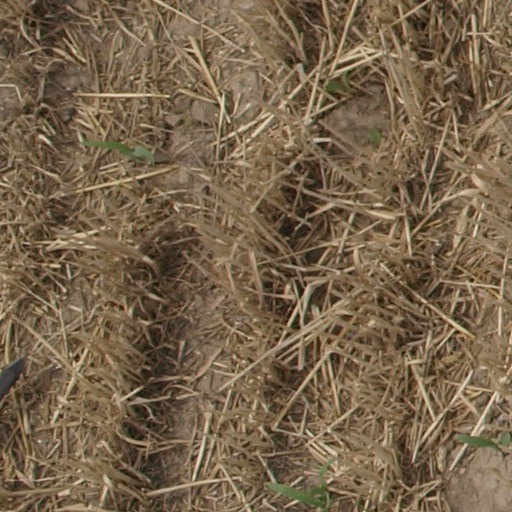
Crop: maize; corn